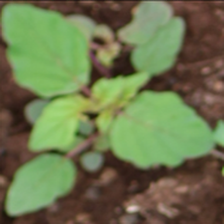
Weed species: Punarnava _(Boerhaavia diffusa)